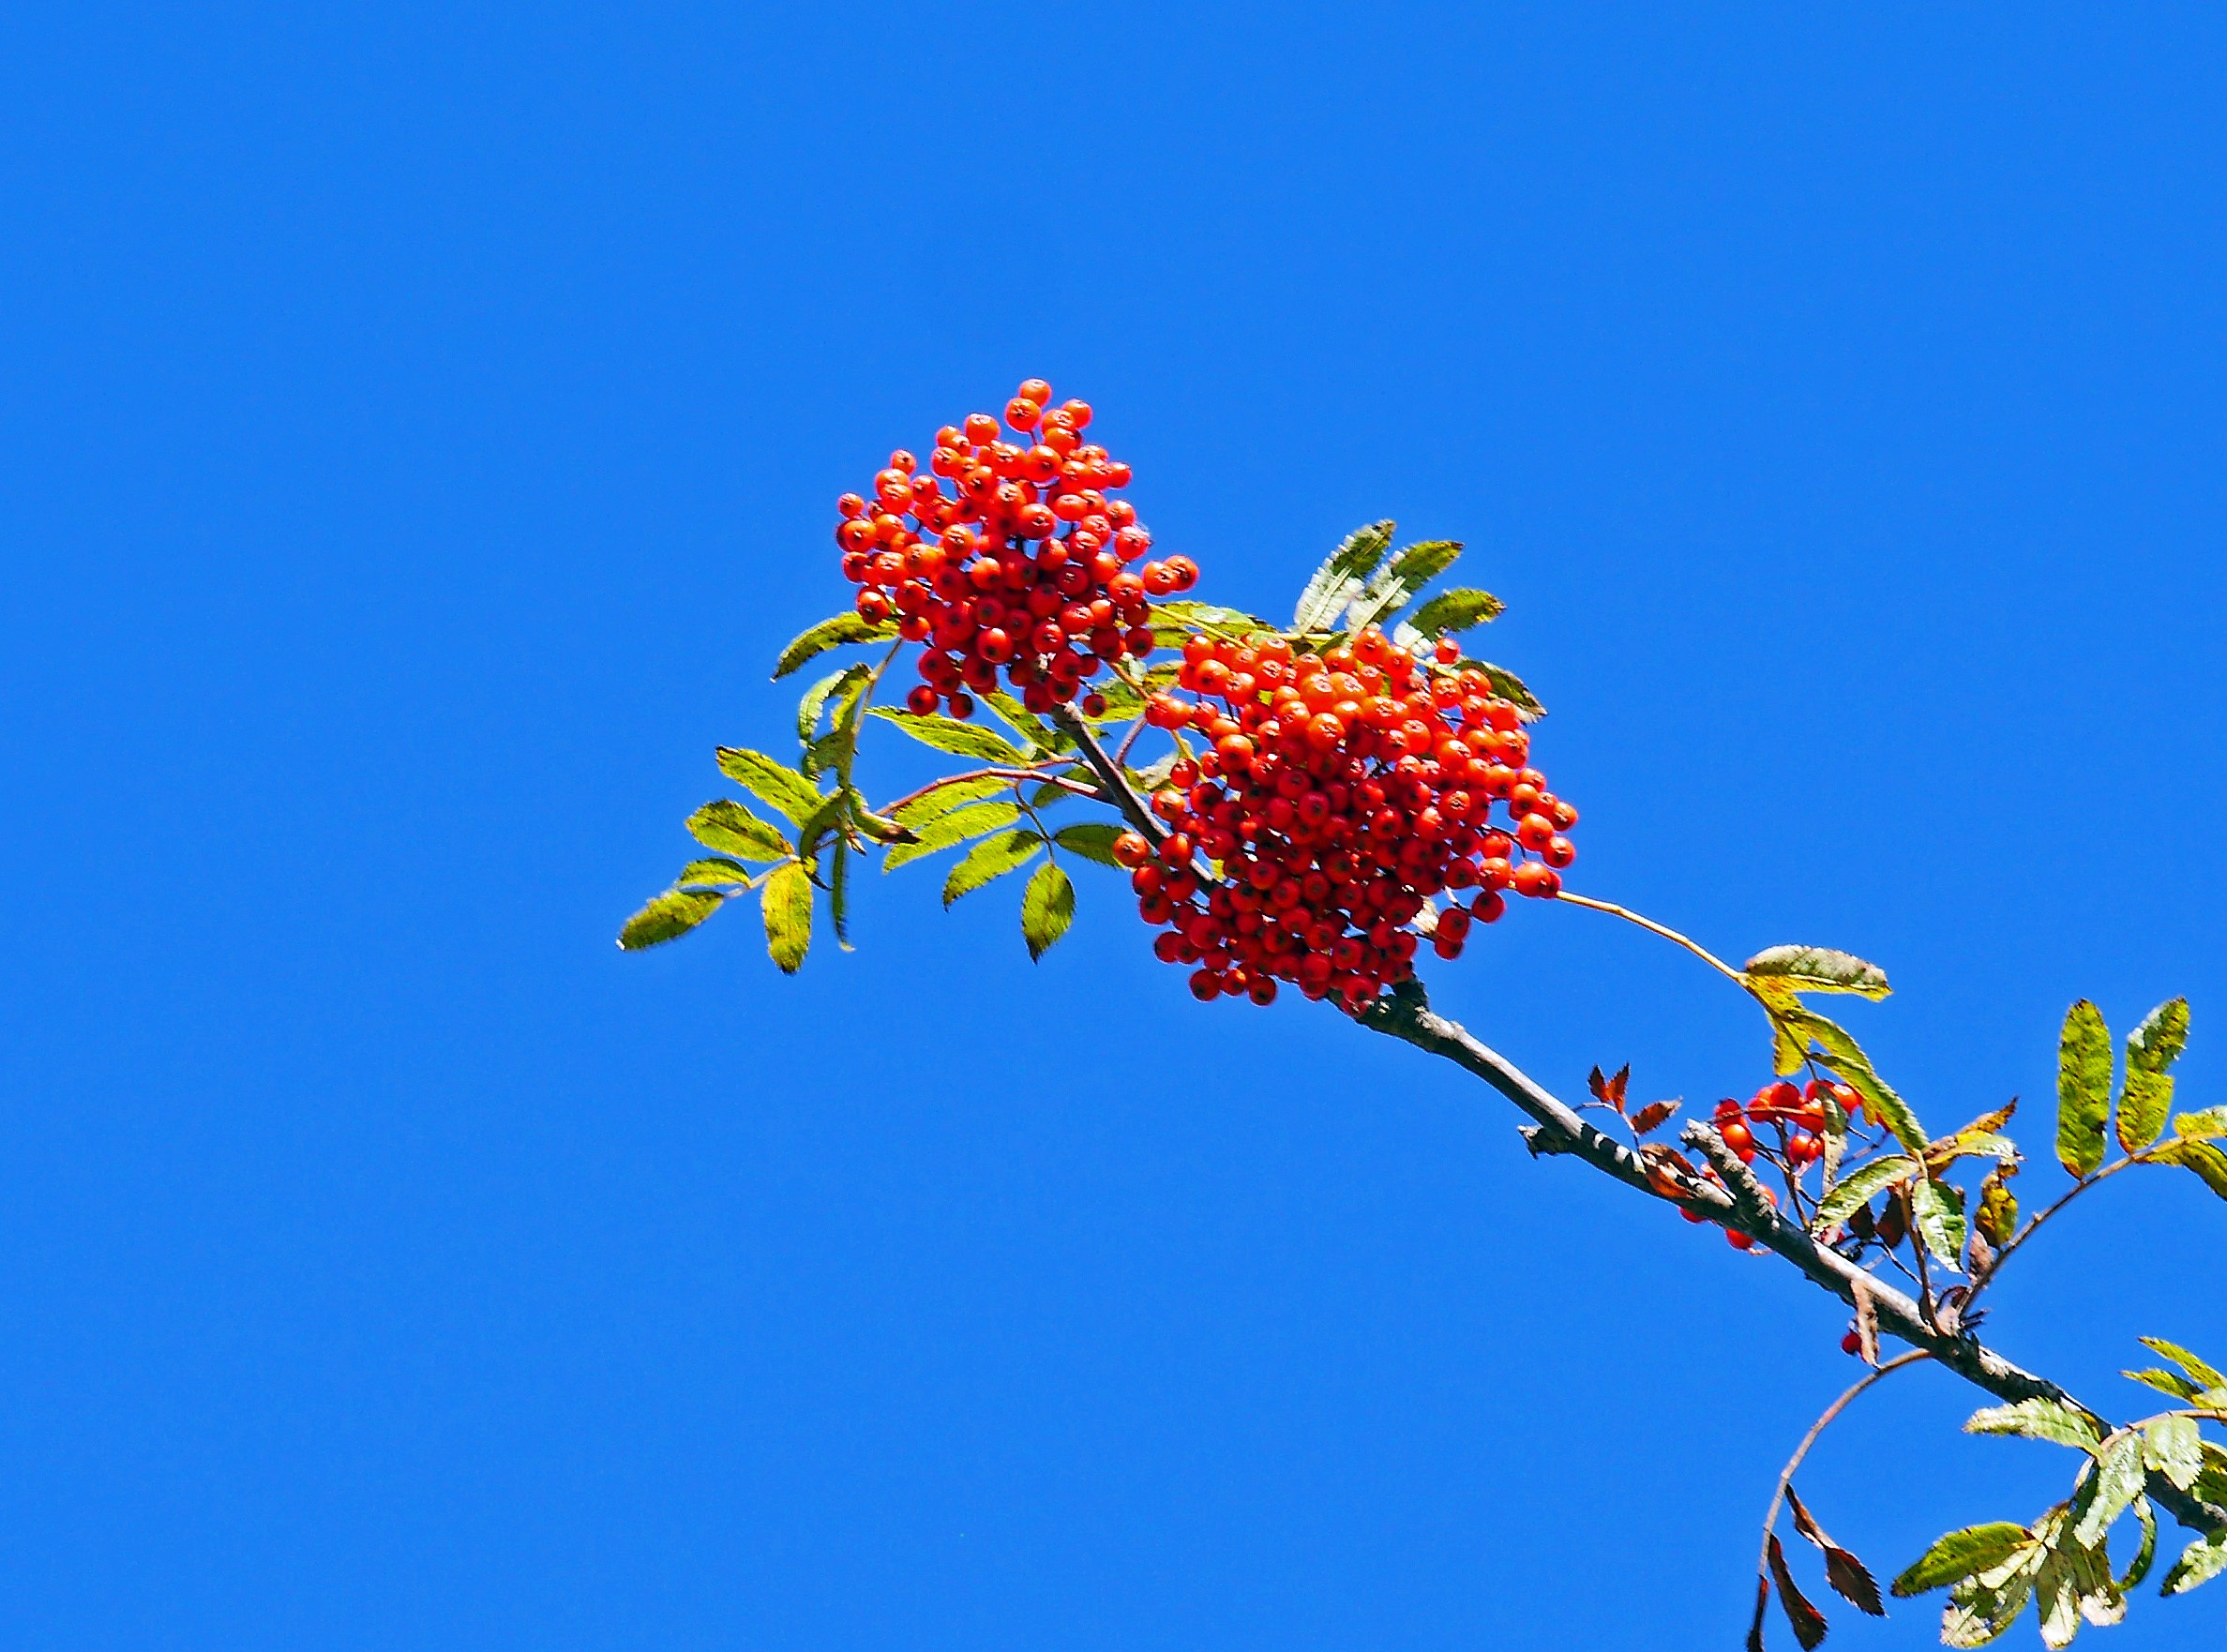
tree, nature, branch, blossom, plant, sky, leaf, flower, petal, orange, produce, autumn, botany, flora, wildflower, shrub, bushes, rowan, macro photography, mountain ash, umbel, rowanberries, autumn beginning